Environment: real
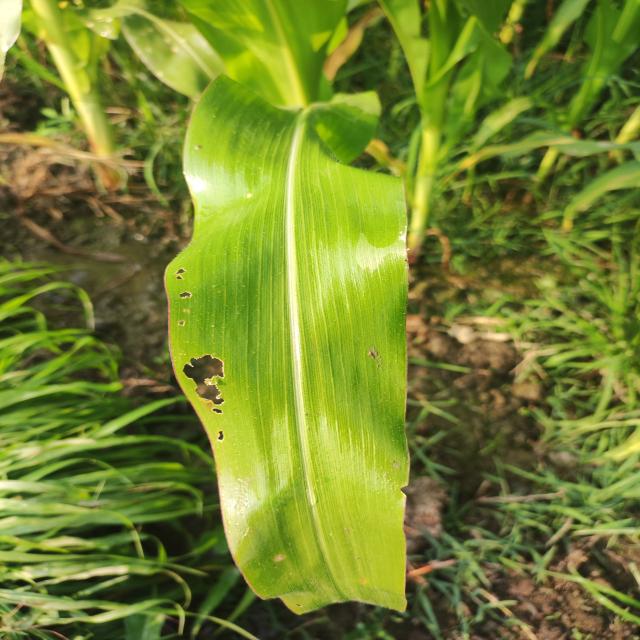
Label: fall_armyworm